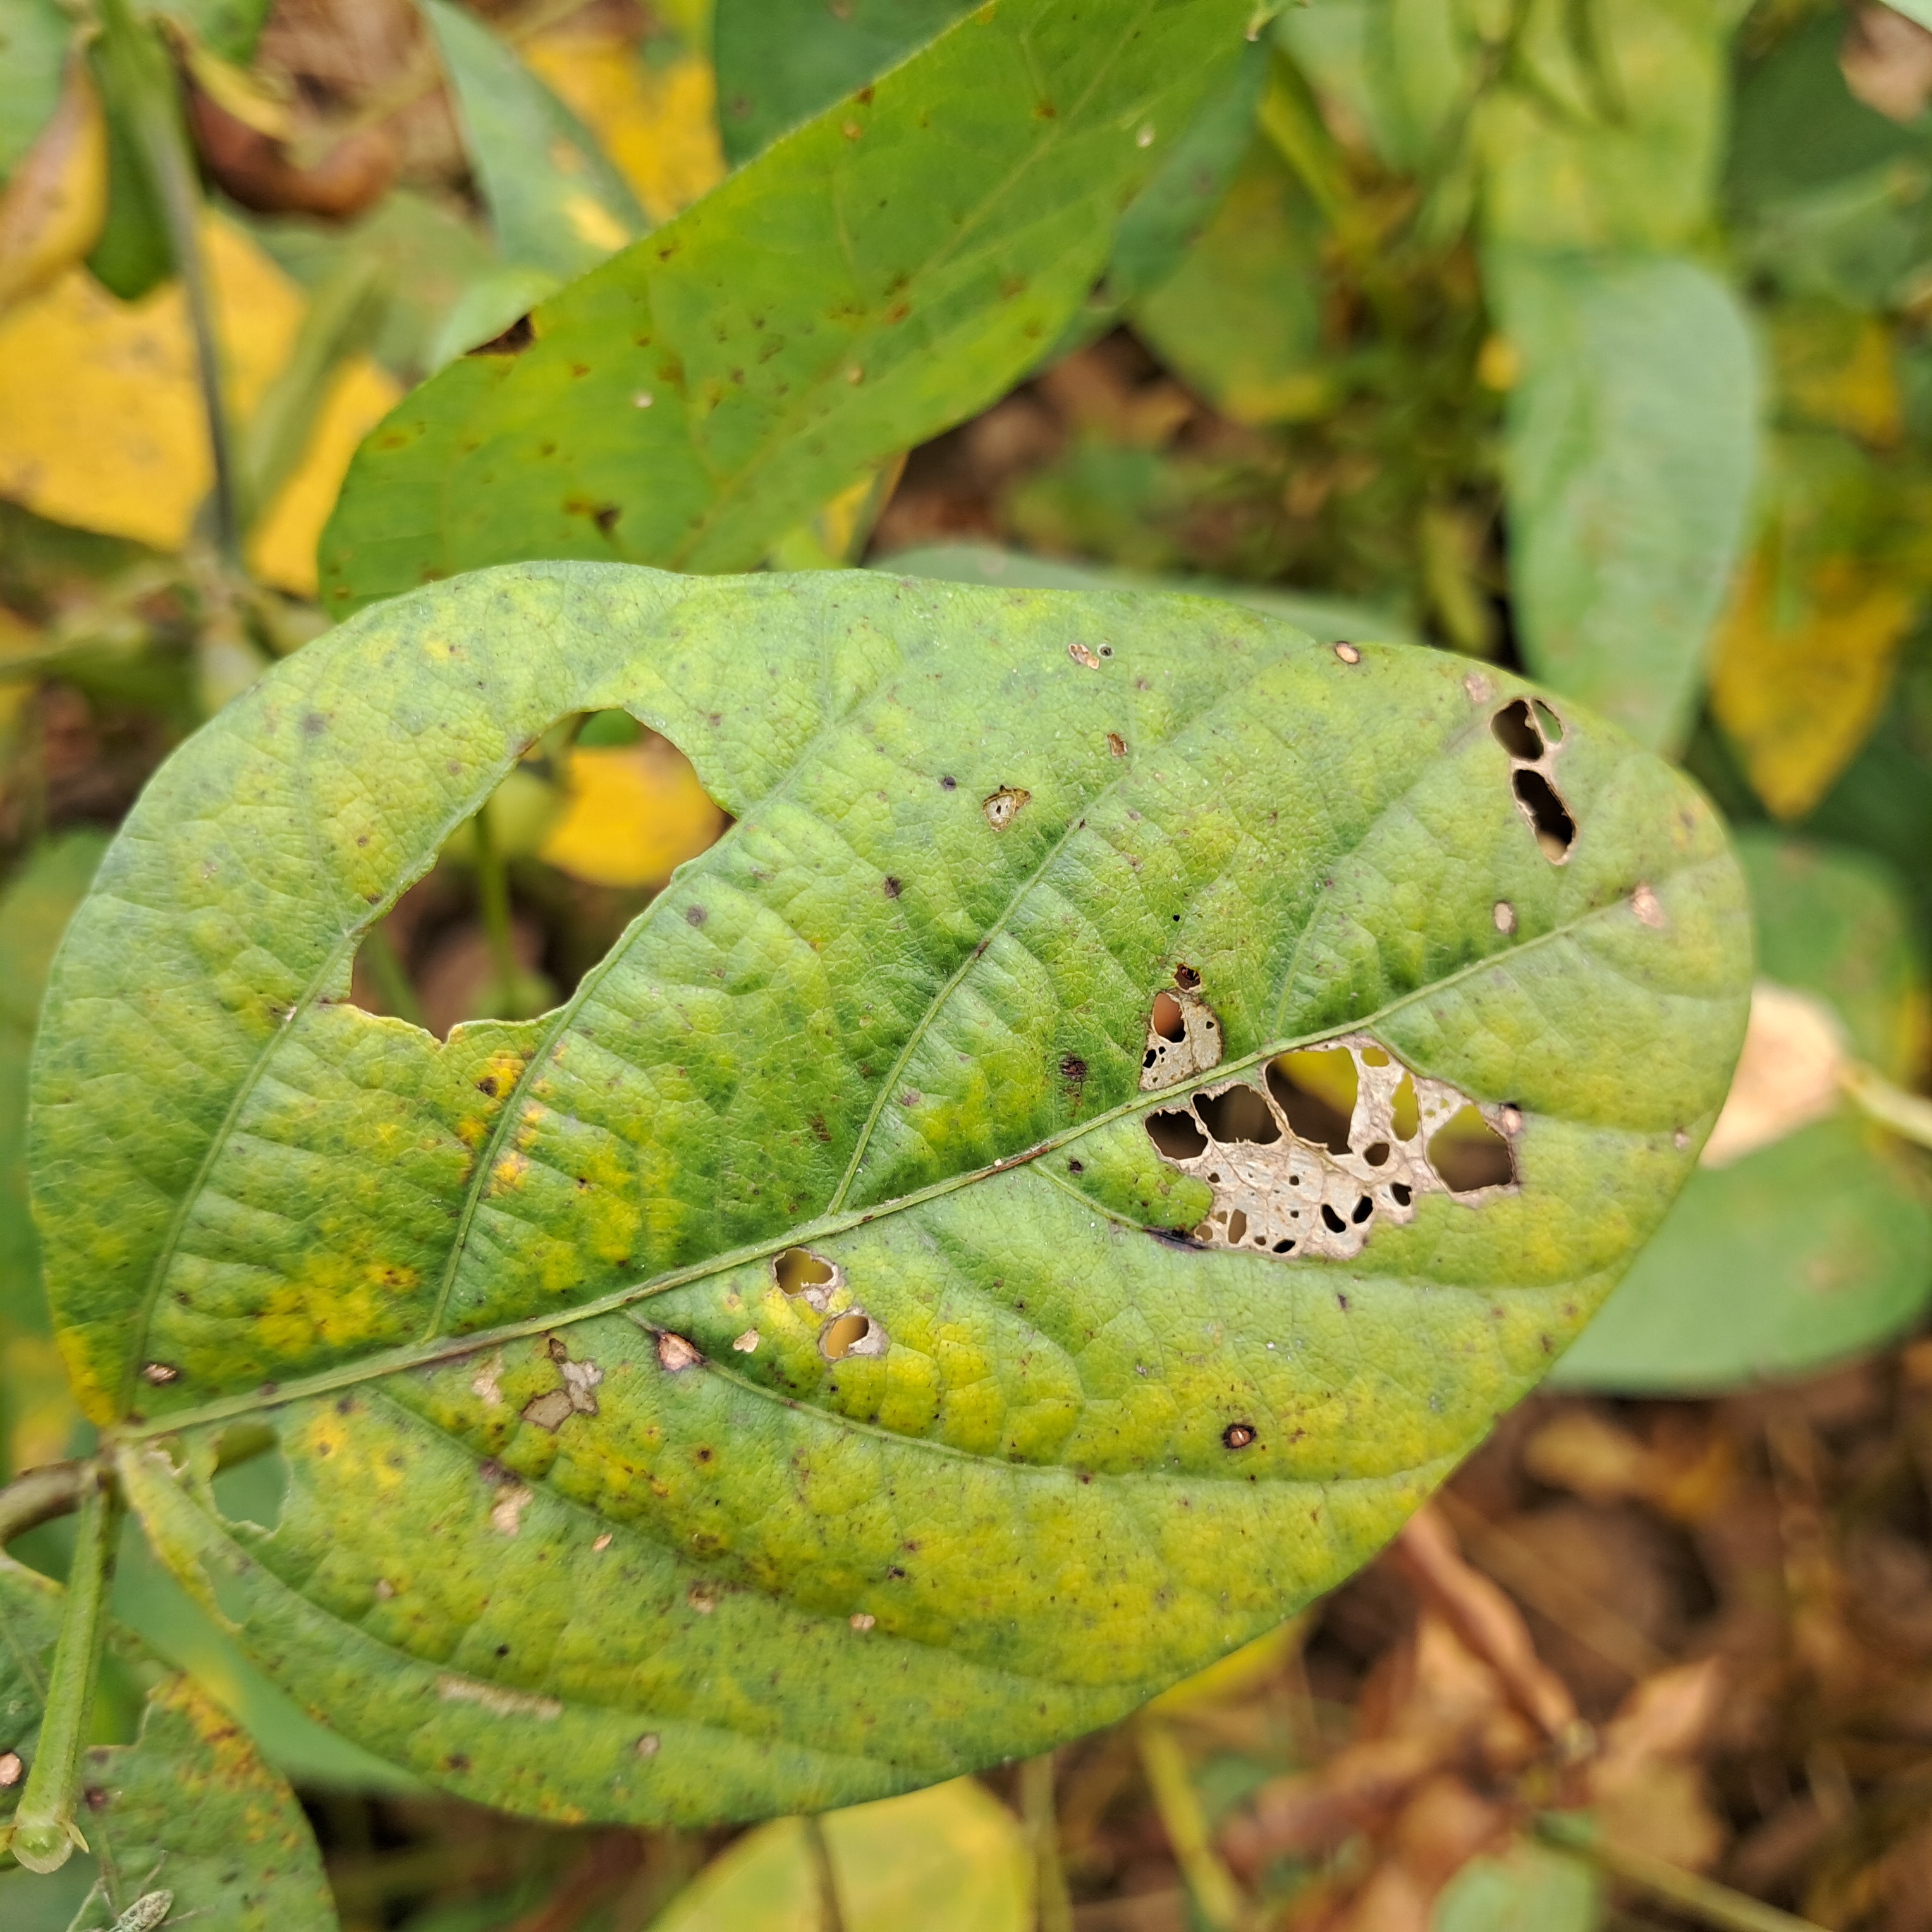
Label: Caterpillar_Semilooper_Pest